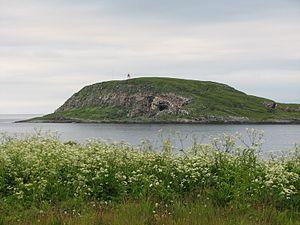
Hornøya est une île norvégienne rattachée administrativement à Vardø, kommune du comté de Finnmark. C'est le point le plus oriental de Norvège.